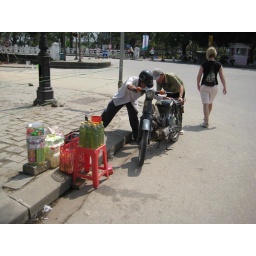
The green stuff in the bottles is gas. That's right you are looking at a gas station.